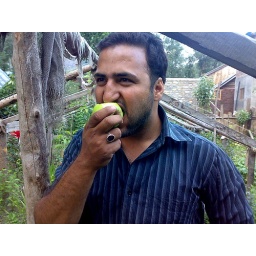
Having bulgarian apple in our green house at Gurez